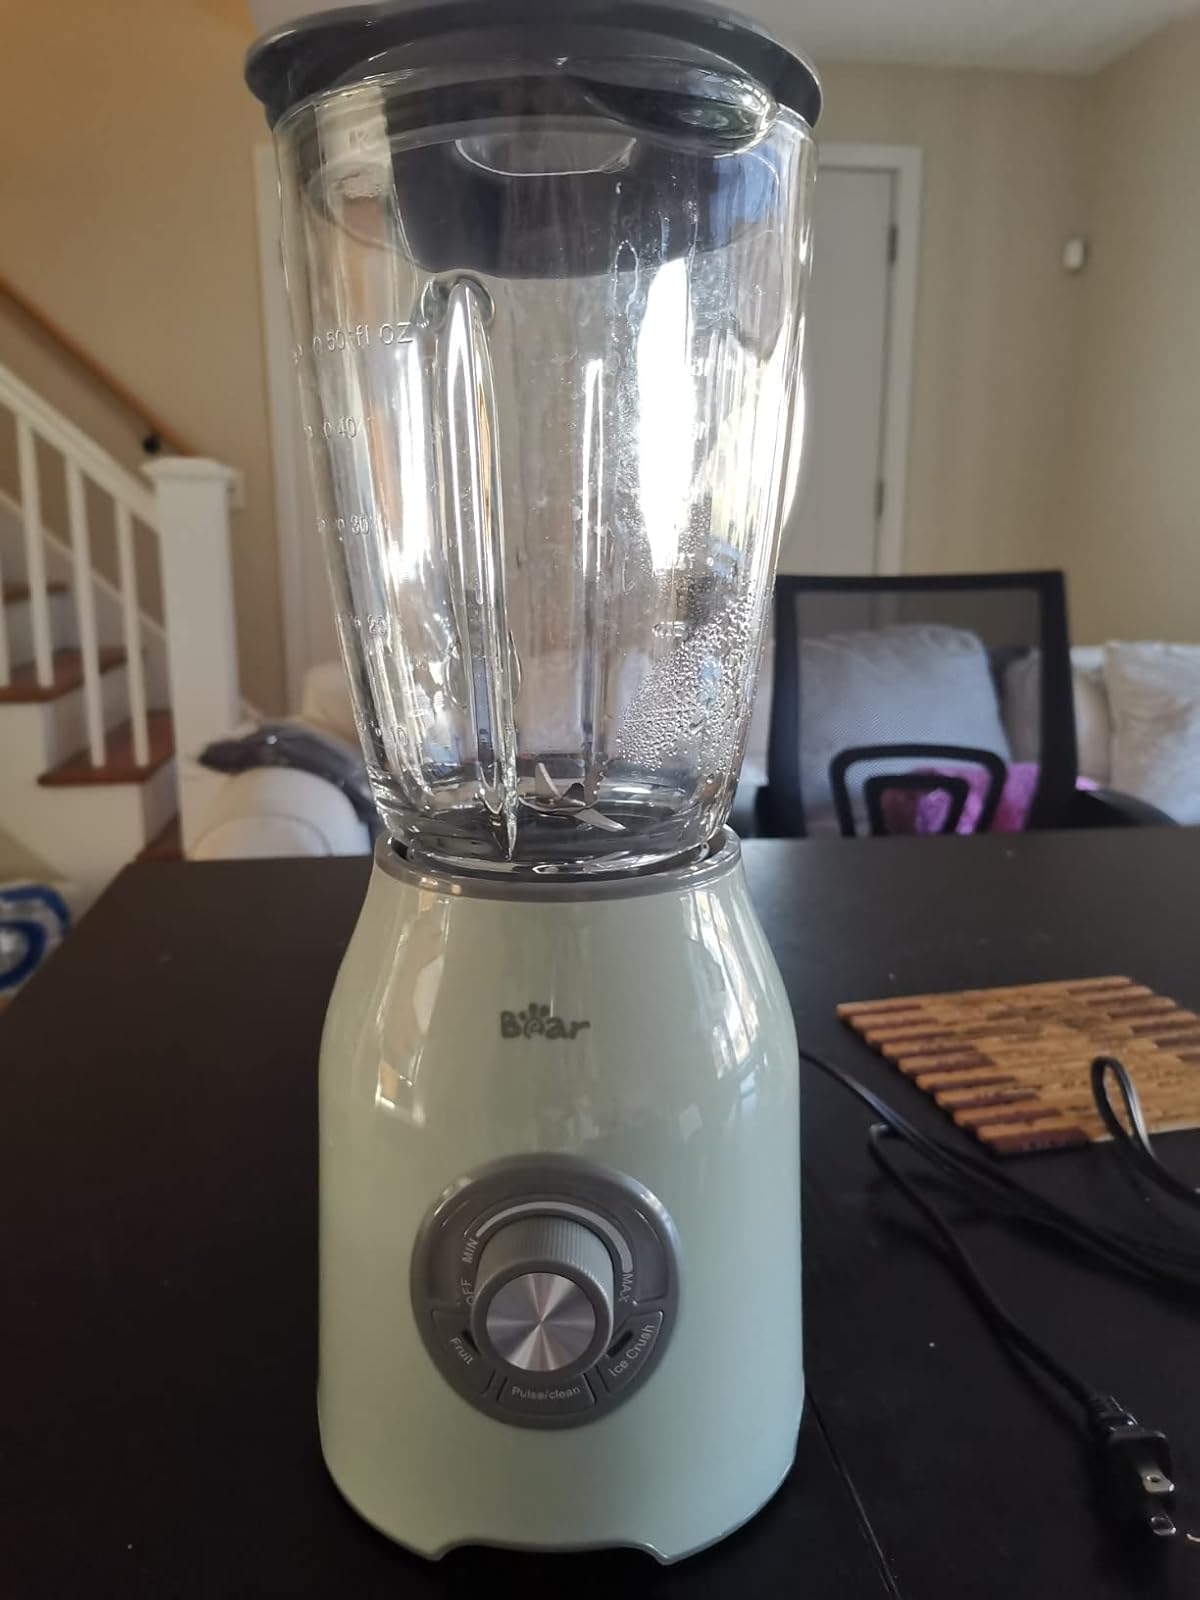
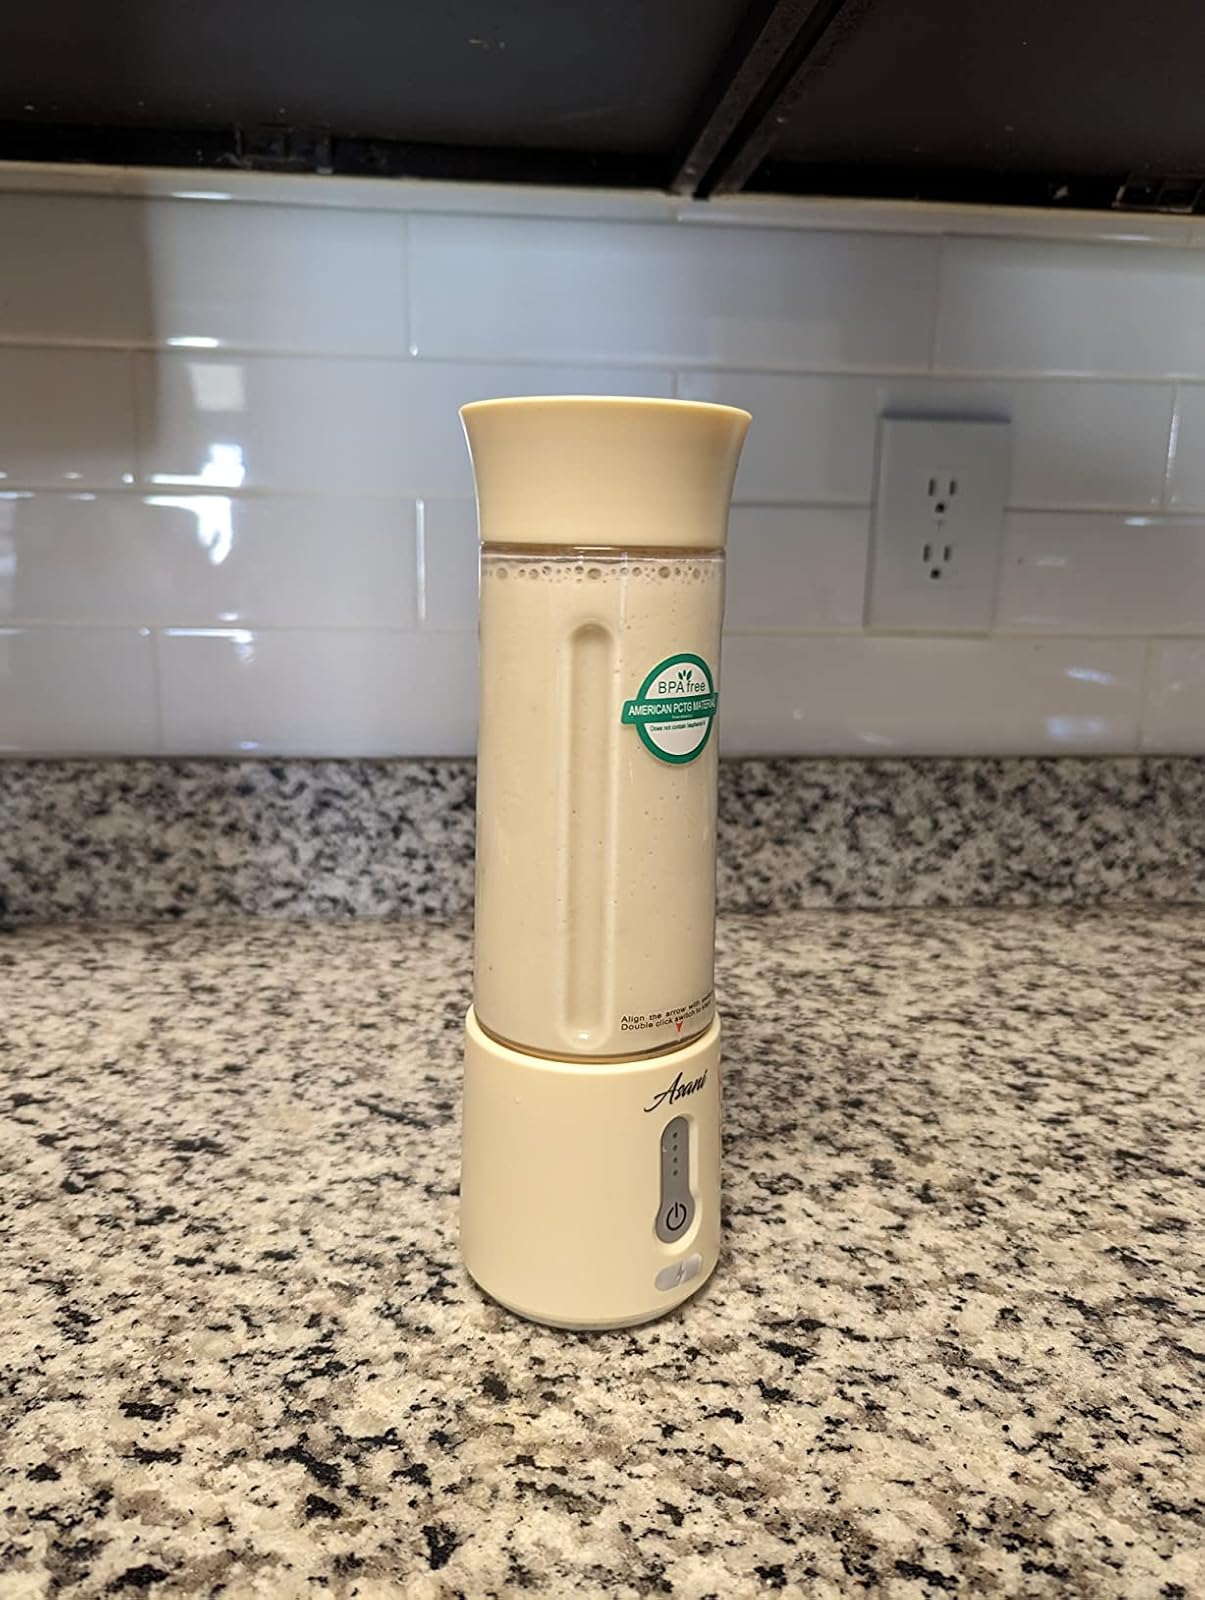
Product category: items_blender
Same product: no